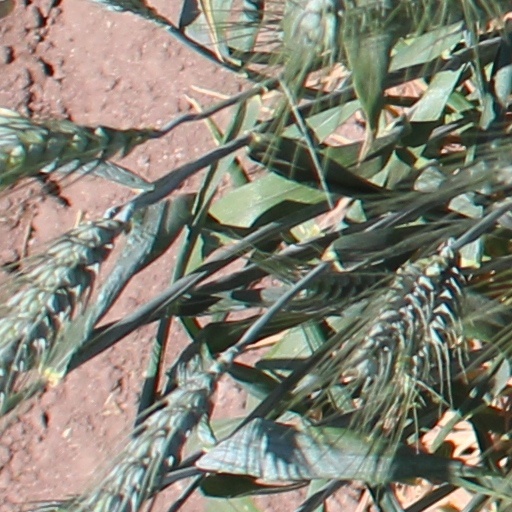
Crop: wheat